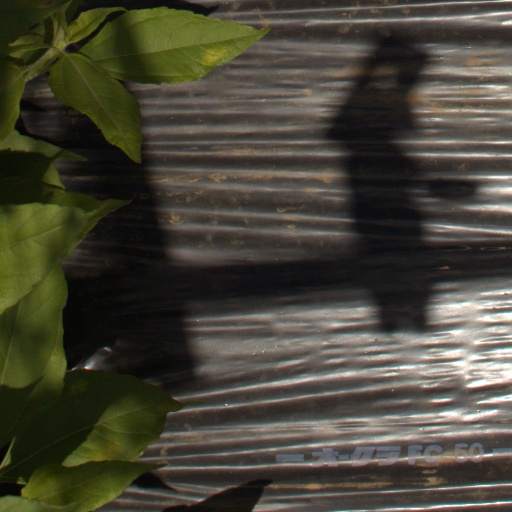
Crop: Jerusalem artichoke